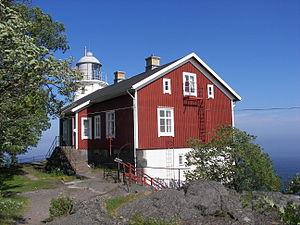
Högbonden est un phare suédois situé sur l'île du même nom appartenant à la commune de Kramfors dans le comté de Västernorrland.